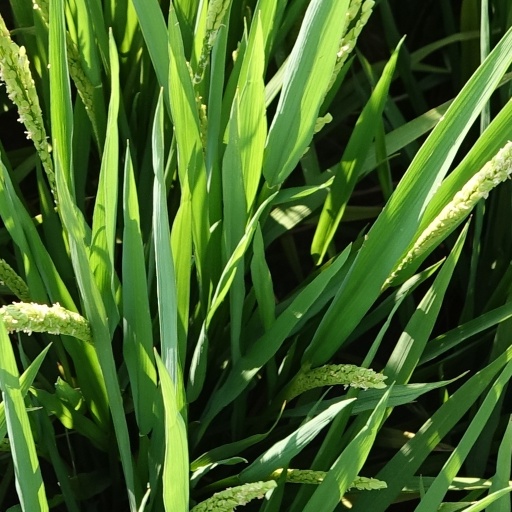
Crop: rice